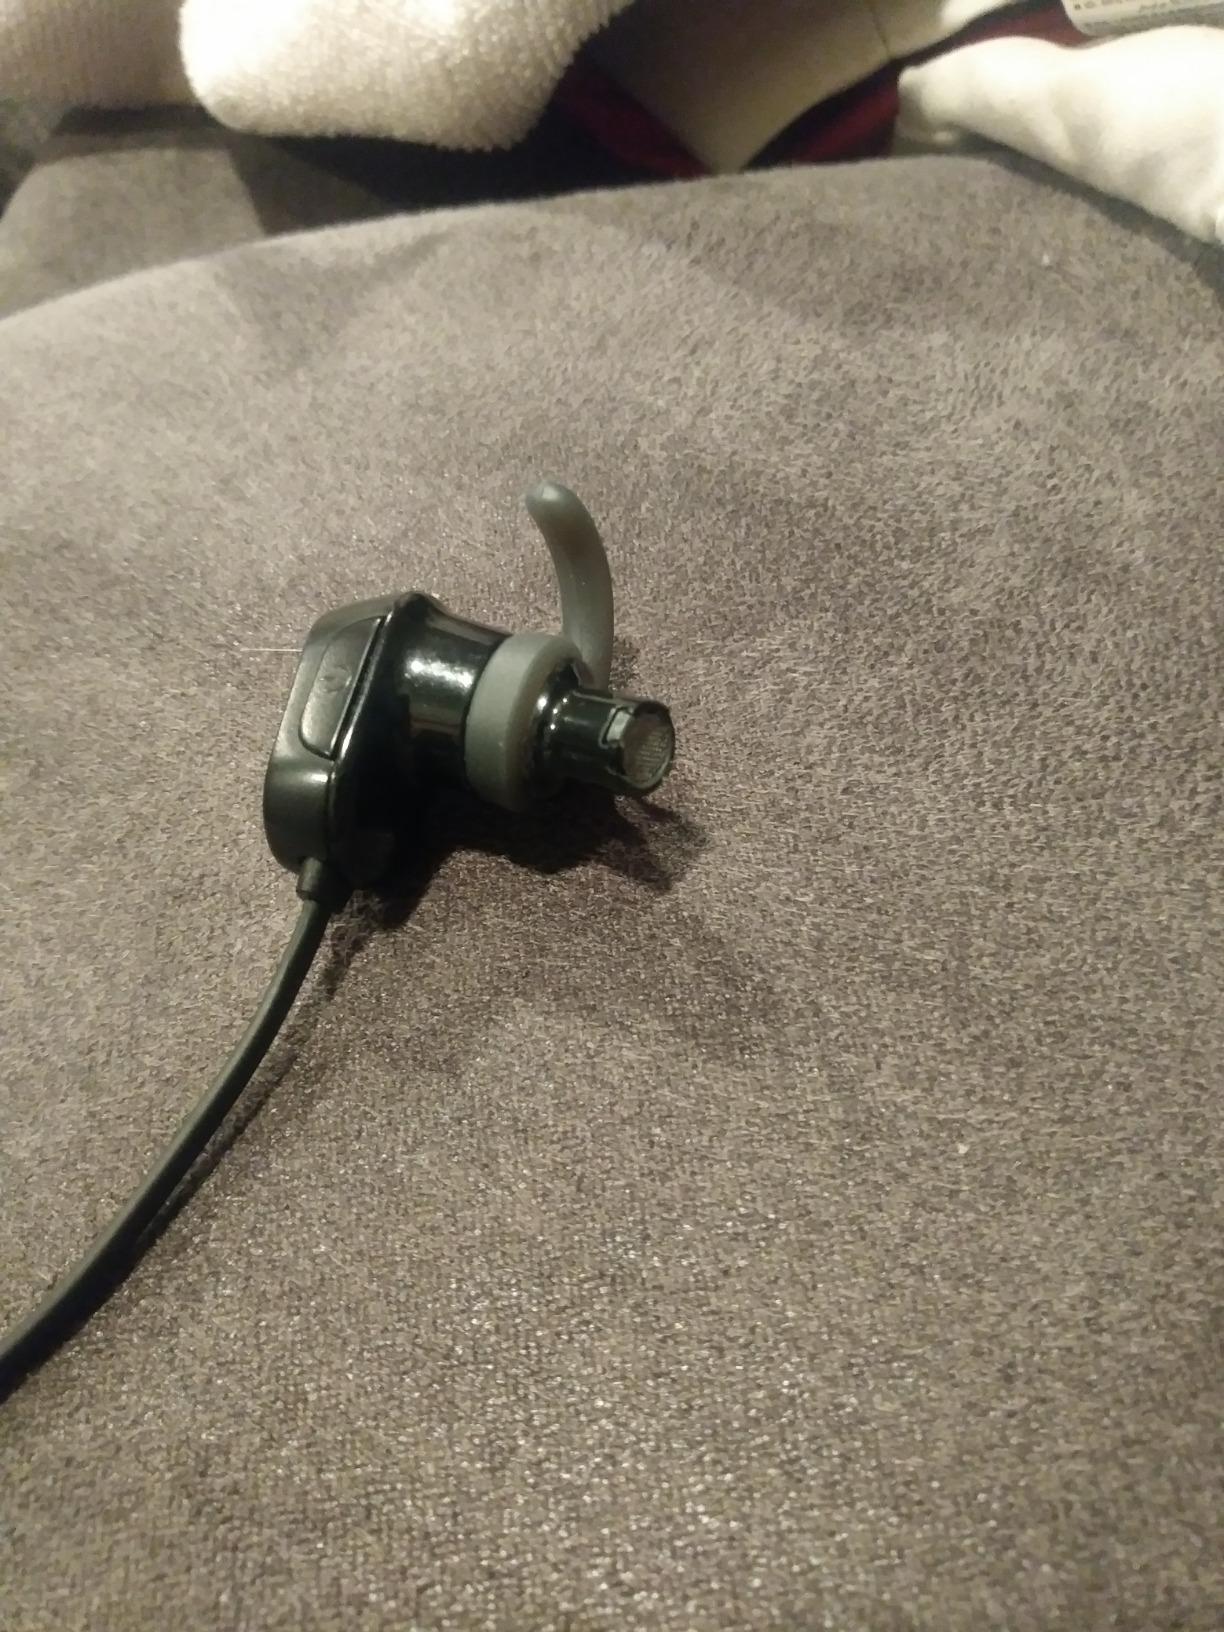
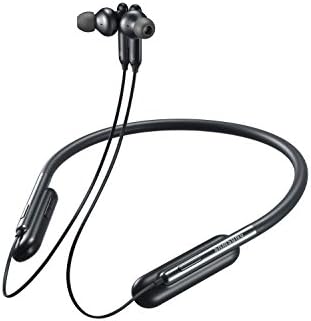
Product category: headphones
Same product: no